History of Paraná

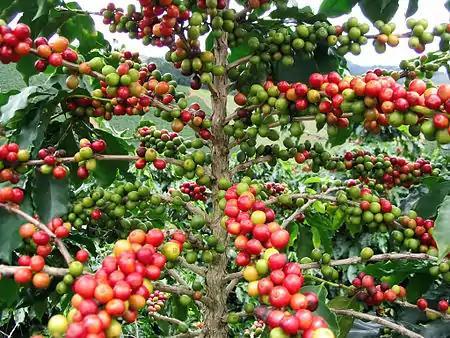
Coffee cultivation boosted the growth of Northern Paraná.

On December 19 of the same year, Zacarias de Góis e Vasconcelos, the first president of the province, arrived in the capital. He immediately took measures to boost the local economy and obtain resources for the administrative actions that were necessary. He tried to direct part of the labor and capital that were employed in the preparation and trade of yerba mate to other activities, especially farming. The most profitable business of the province continued to be, however, the sale of mules to São Paulo. This activity reached its highest point in the 1860s and only declined at the end of the century.